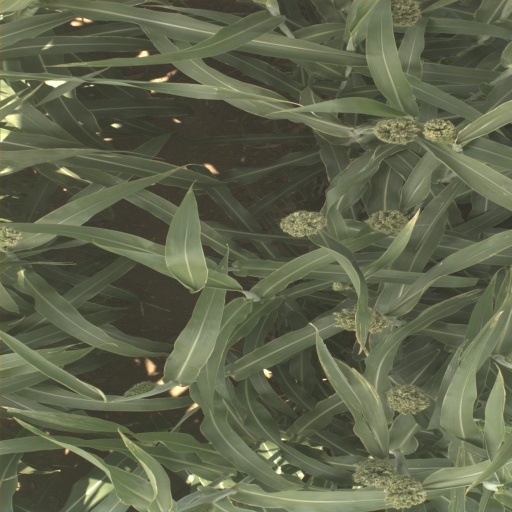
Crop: sorghum